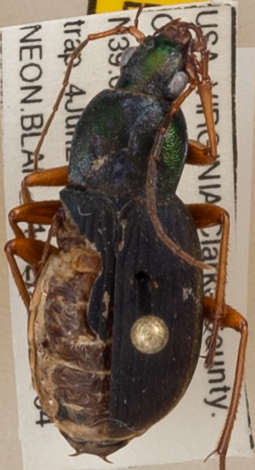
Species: Chlaenius aestivus
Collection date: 2019-06-04
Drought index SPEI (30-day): -0.9
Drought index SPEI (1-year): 2.09
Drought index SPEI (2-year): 2.09